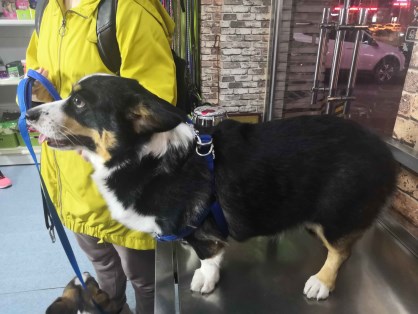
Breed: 2909-n000116-Cardigan